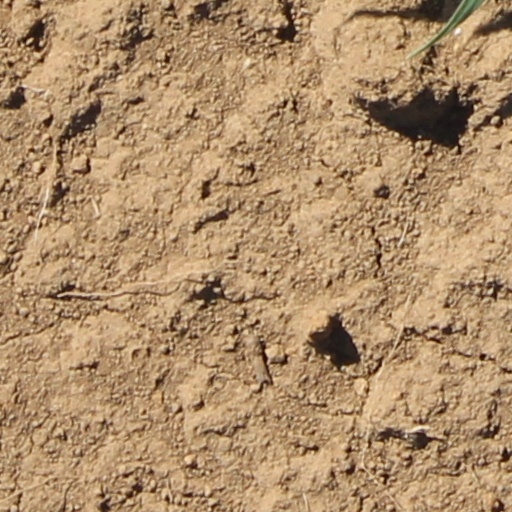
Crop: wheat